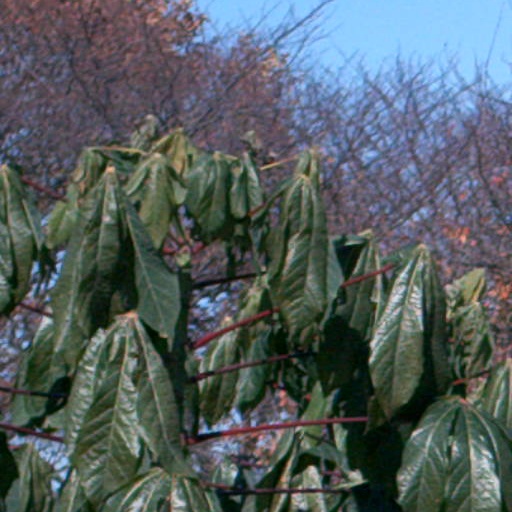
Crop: cassava